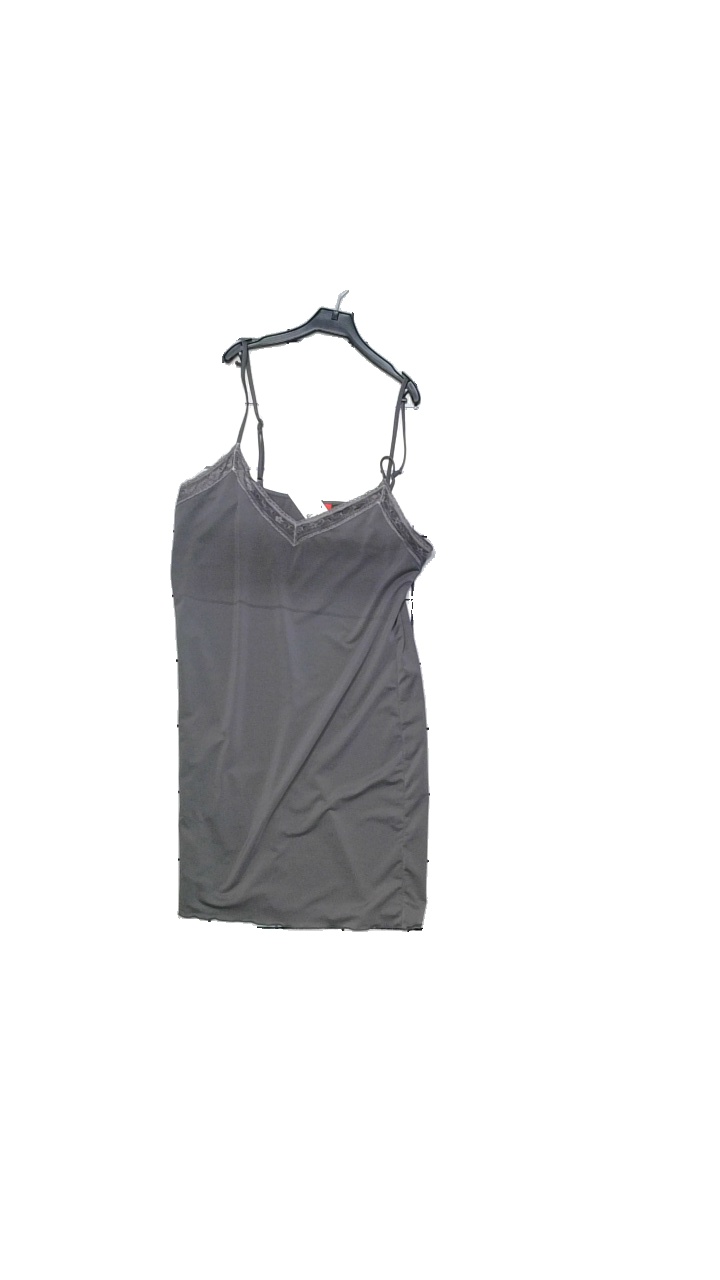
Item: Night Gown (Ladies)
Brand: Triumph
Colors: Grey
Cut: Regular, Loose
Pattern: Lace
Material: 86% polyester, 14% elastane
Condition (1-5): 4
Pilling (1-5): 4
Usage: Reuse
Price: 50-100